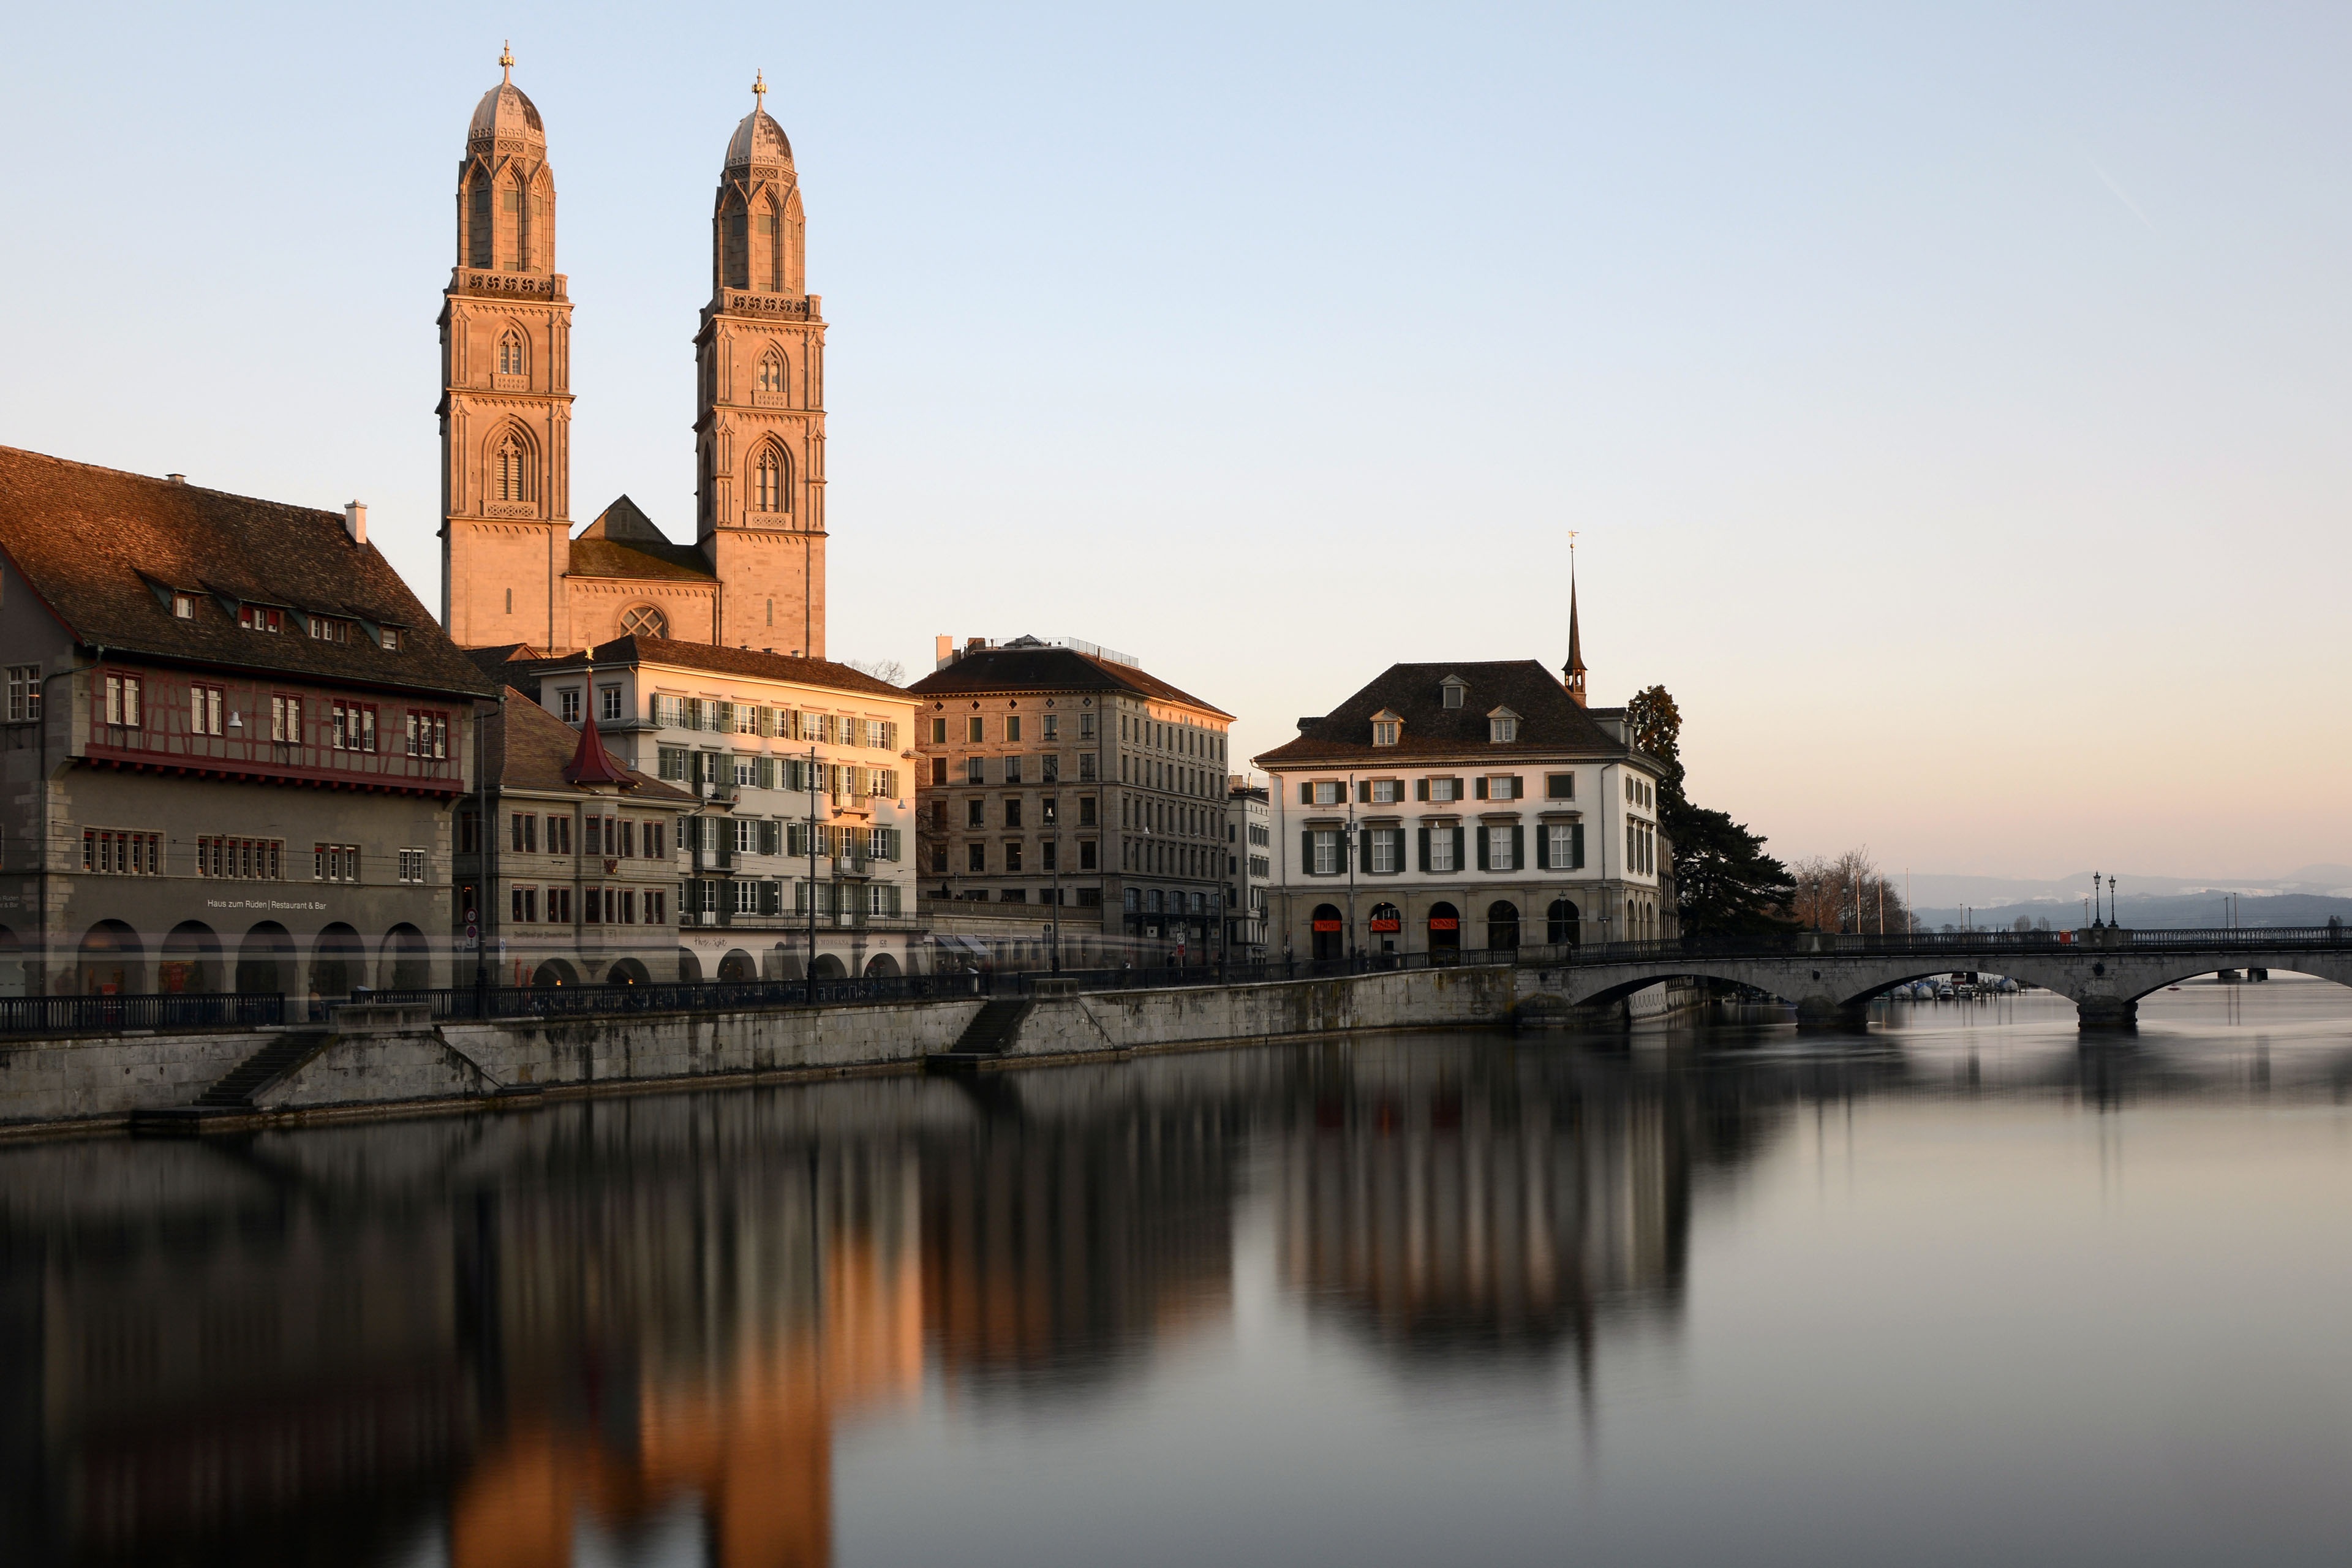
water, architecture, sunset, bridge, skyline, morning, lake, building, palace, dawn, city, river, canal, cityscape, panorama, travel, dusk, evening, reflection, tower, landmark, church, tourism, long exposure, waterway, gothic, places of interest, outdoors, zurich, abendstimmung, limmat, limmatquai, grossm nster, church tower, m nster bridge, helmhaus wasserkirche